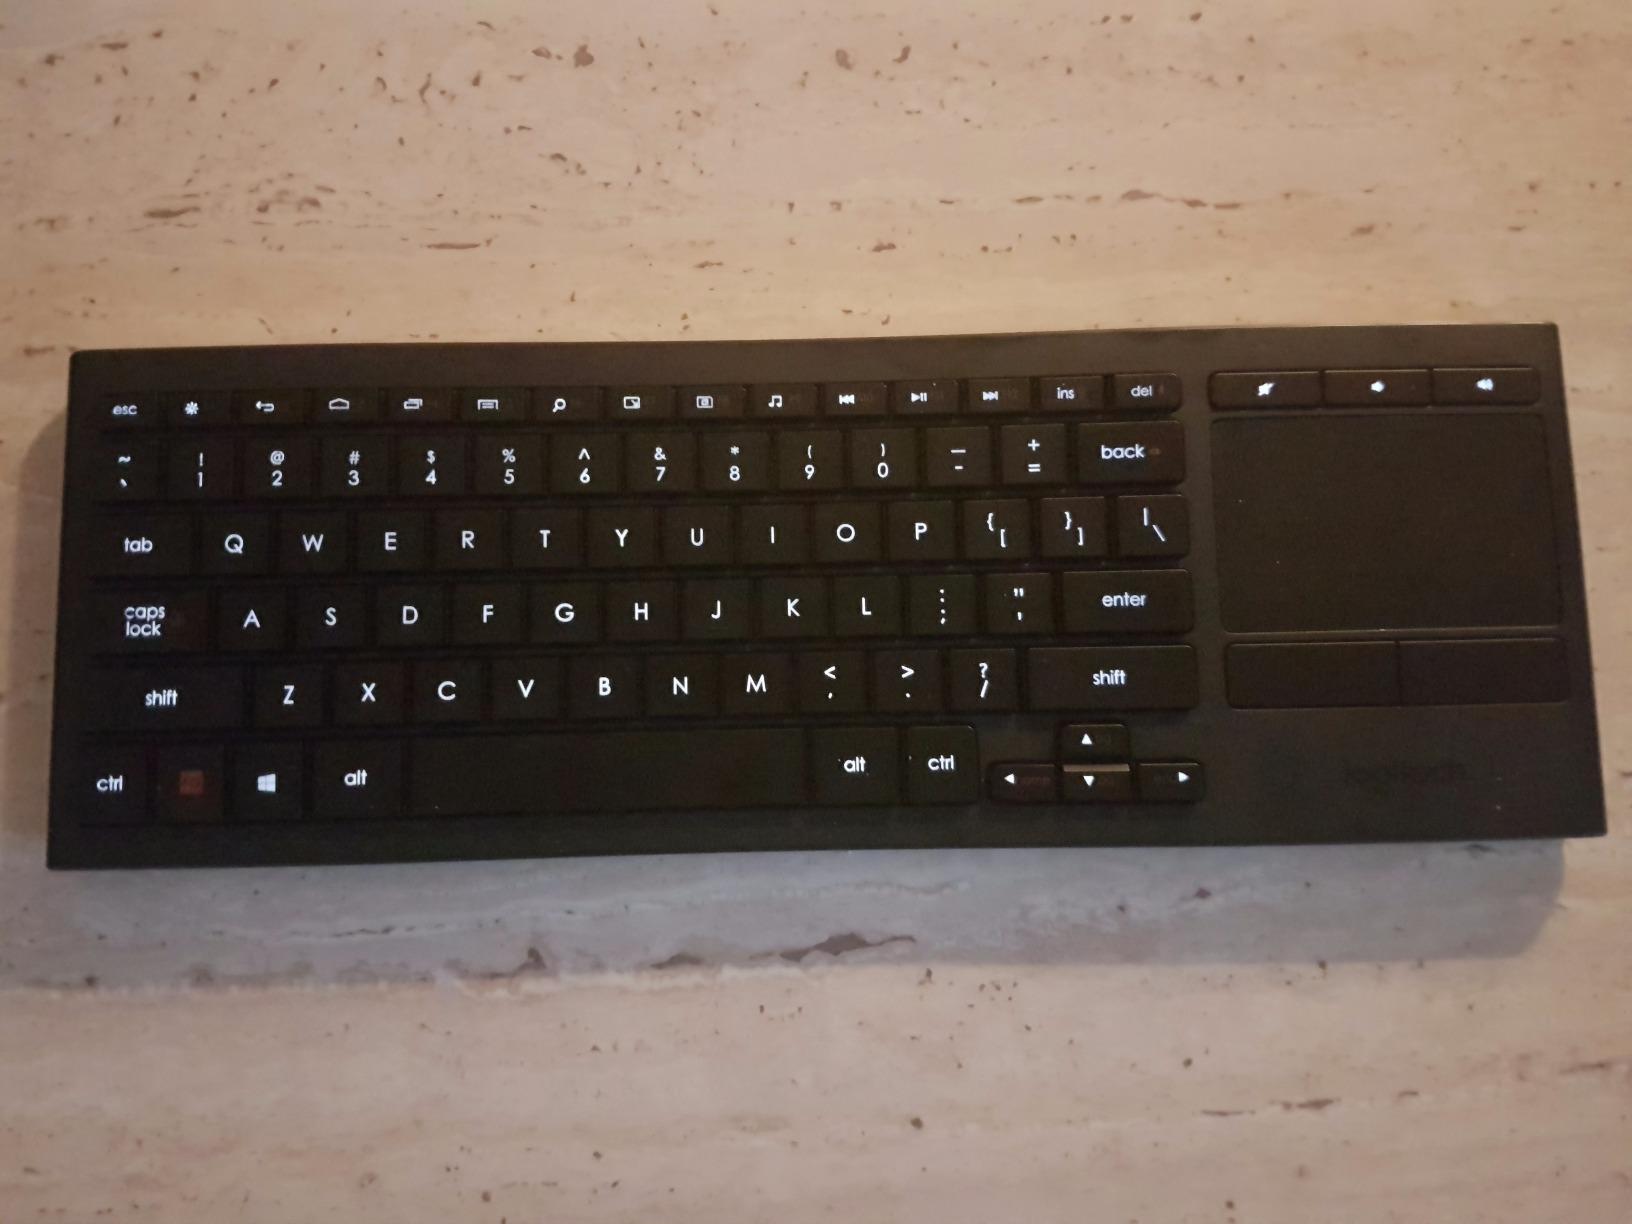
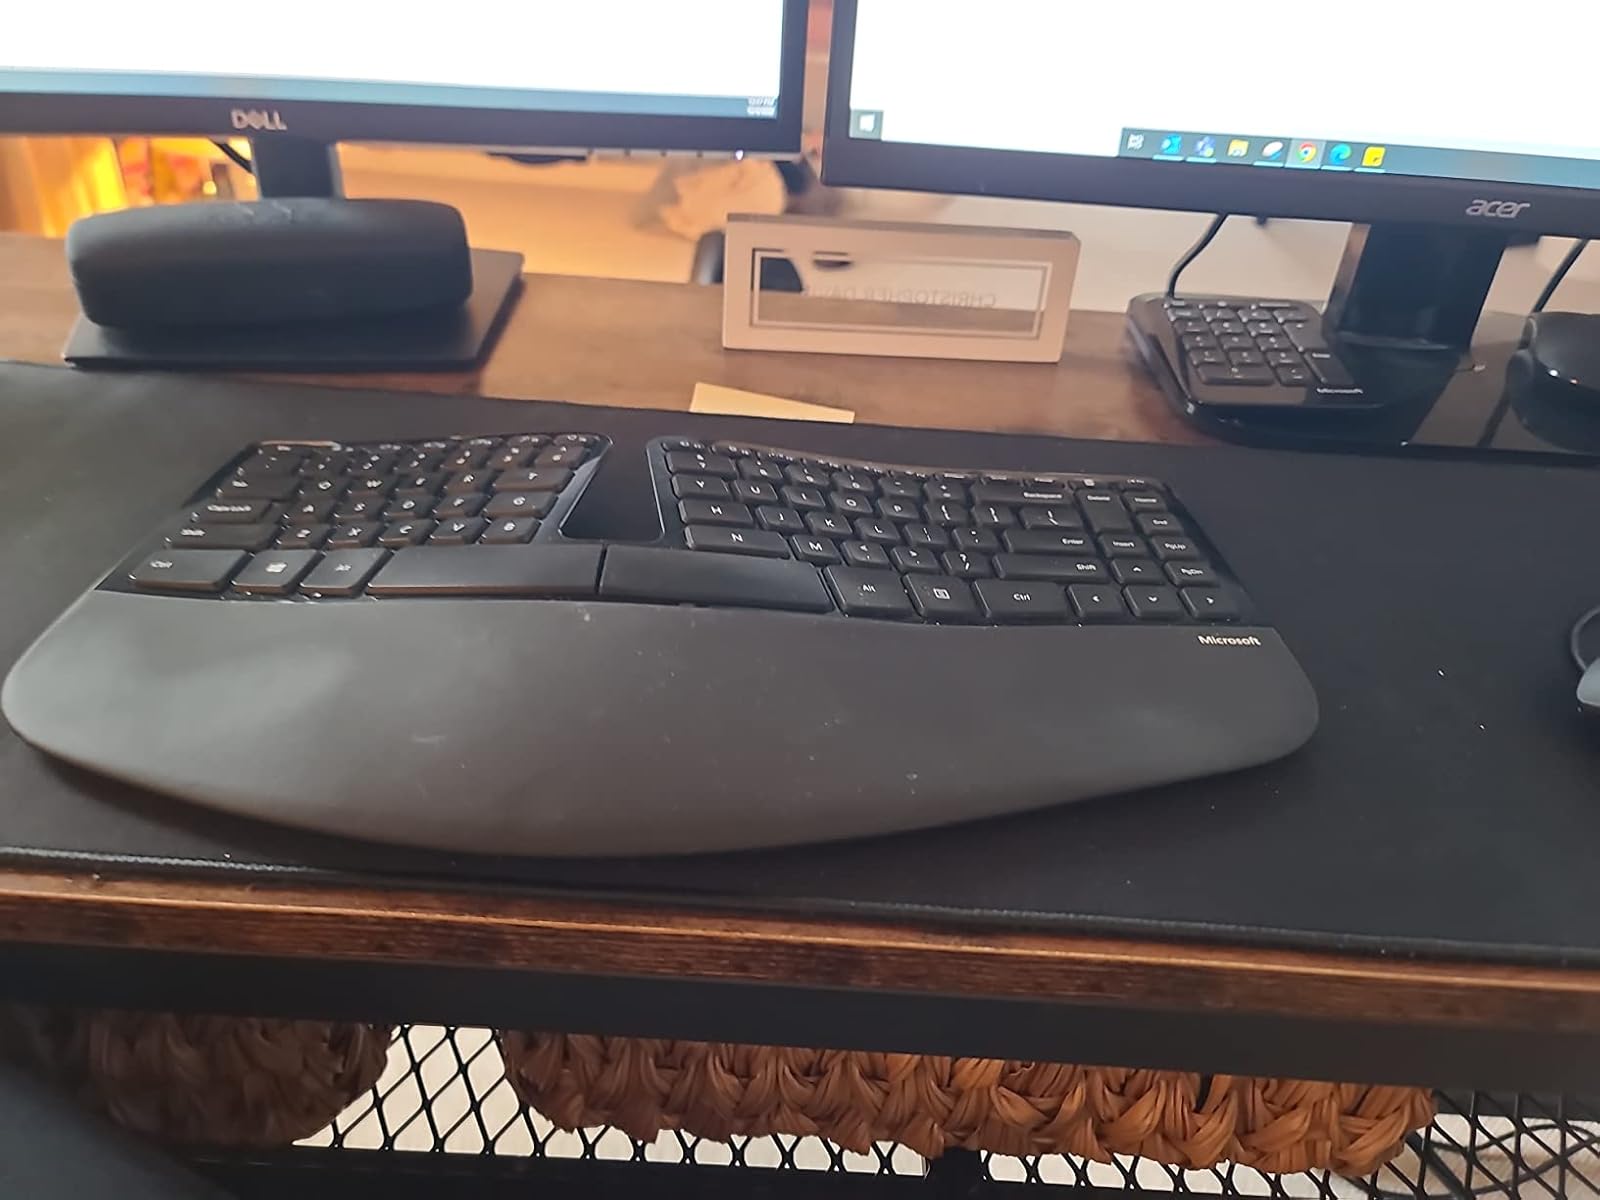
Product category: keyboard
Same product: no